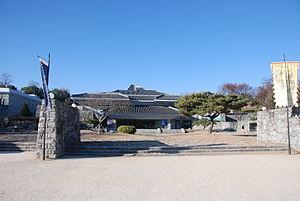
Le musée national de Jinju est situé dans la forteresse de Jinju, dans la province de Gyeongnam en Corée du Sud. Il a pour mission de présenter les invasions japonaises de 1592-1598 car ce lieu fut le théâtre de deux grandes batailles en 1592 et 1593.